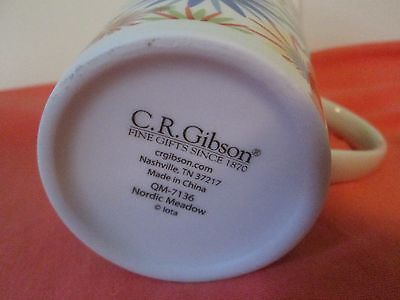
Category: mug